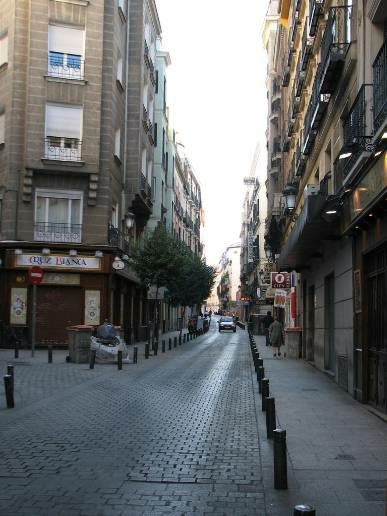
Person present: No